Bearsden

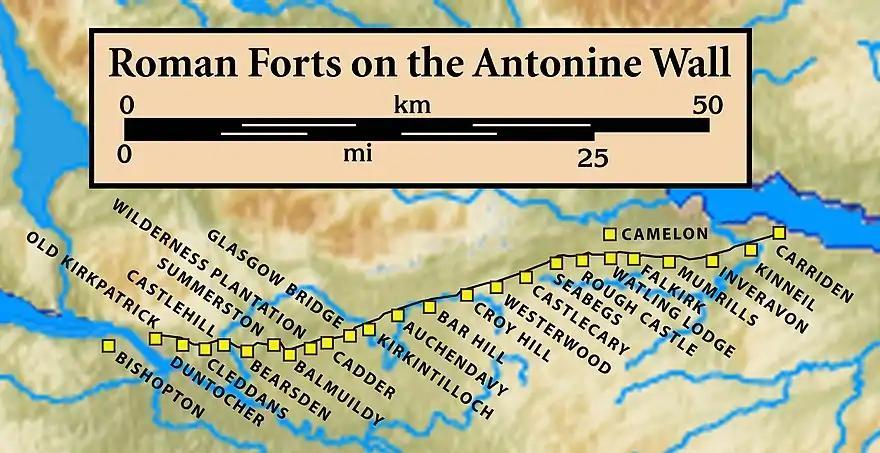
Forts and "Fortlets" associated with the Antonine Wall from west to east: Bishopton, Old Kilpatrick, Duntocher, "Cleddans", Castlehill, Bearsden, "Summerston", Balmuildy, "Wilderness Plantation", Cadder, "Glasgow Bridge", Kirkintilloch, Auchendavy, Bar Hill, Croy Hill, Westerwood, Castlecary, "Seabegs", Rough Castle, Camelon, "Watling Lodge", Falkirk, Mumrills, Inveravon, "Kinneil", Carriden

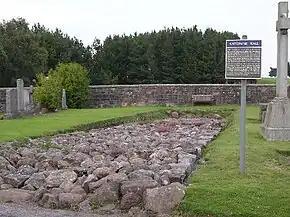
Stone foundation of the Antonine Wall in New Kilpatrick Cemetery

The first known settlement on the site of present-day Bearsden was a Roman fort in the second century AD. Between 142 and 144 AD, under Emperor Antoninus Pius, the Romans built a stone and turf fortification, called the Antonine Wall, between the Firth of Clyde and the Firth of Forth. They also built the Military Way, a road that ran parallel, to the south of the wall. The fort was positioned at the intersection of the Military Way, and the north–south road between Glasgow and Loch Lomond. A video reconstruction of the site has been produced. In 164 AD, after only 20 years, the Romans withdrew to Hadrian's Wall.